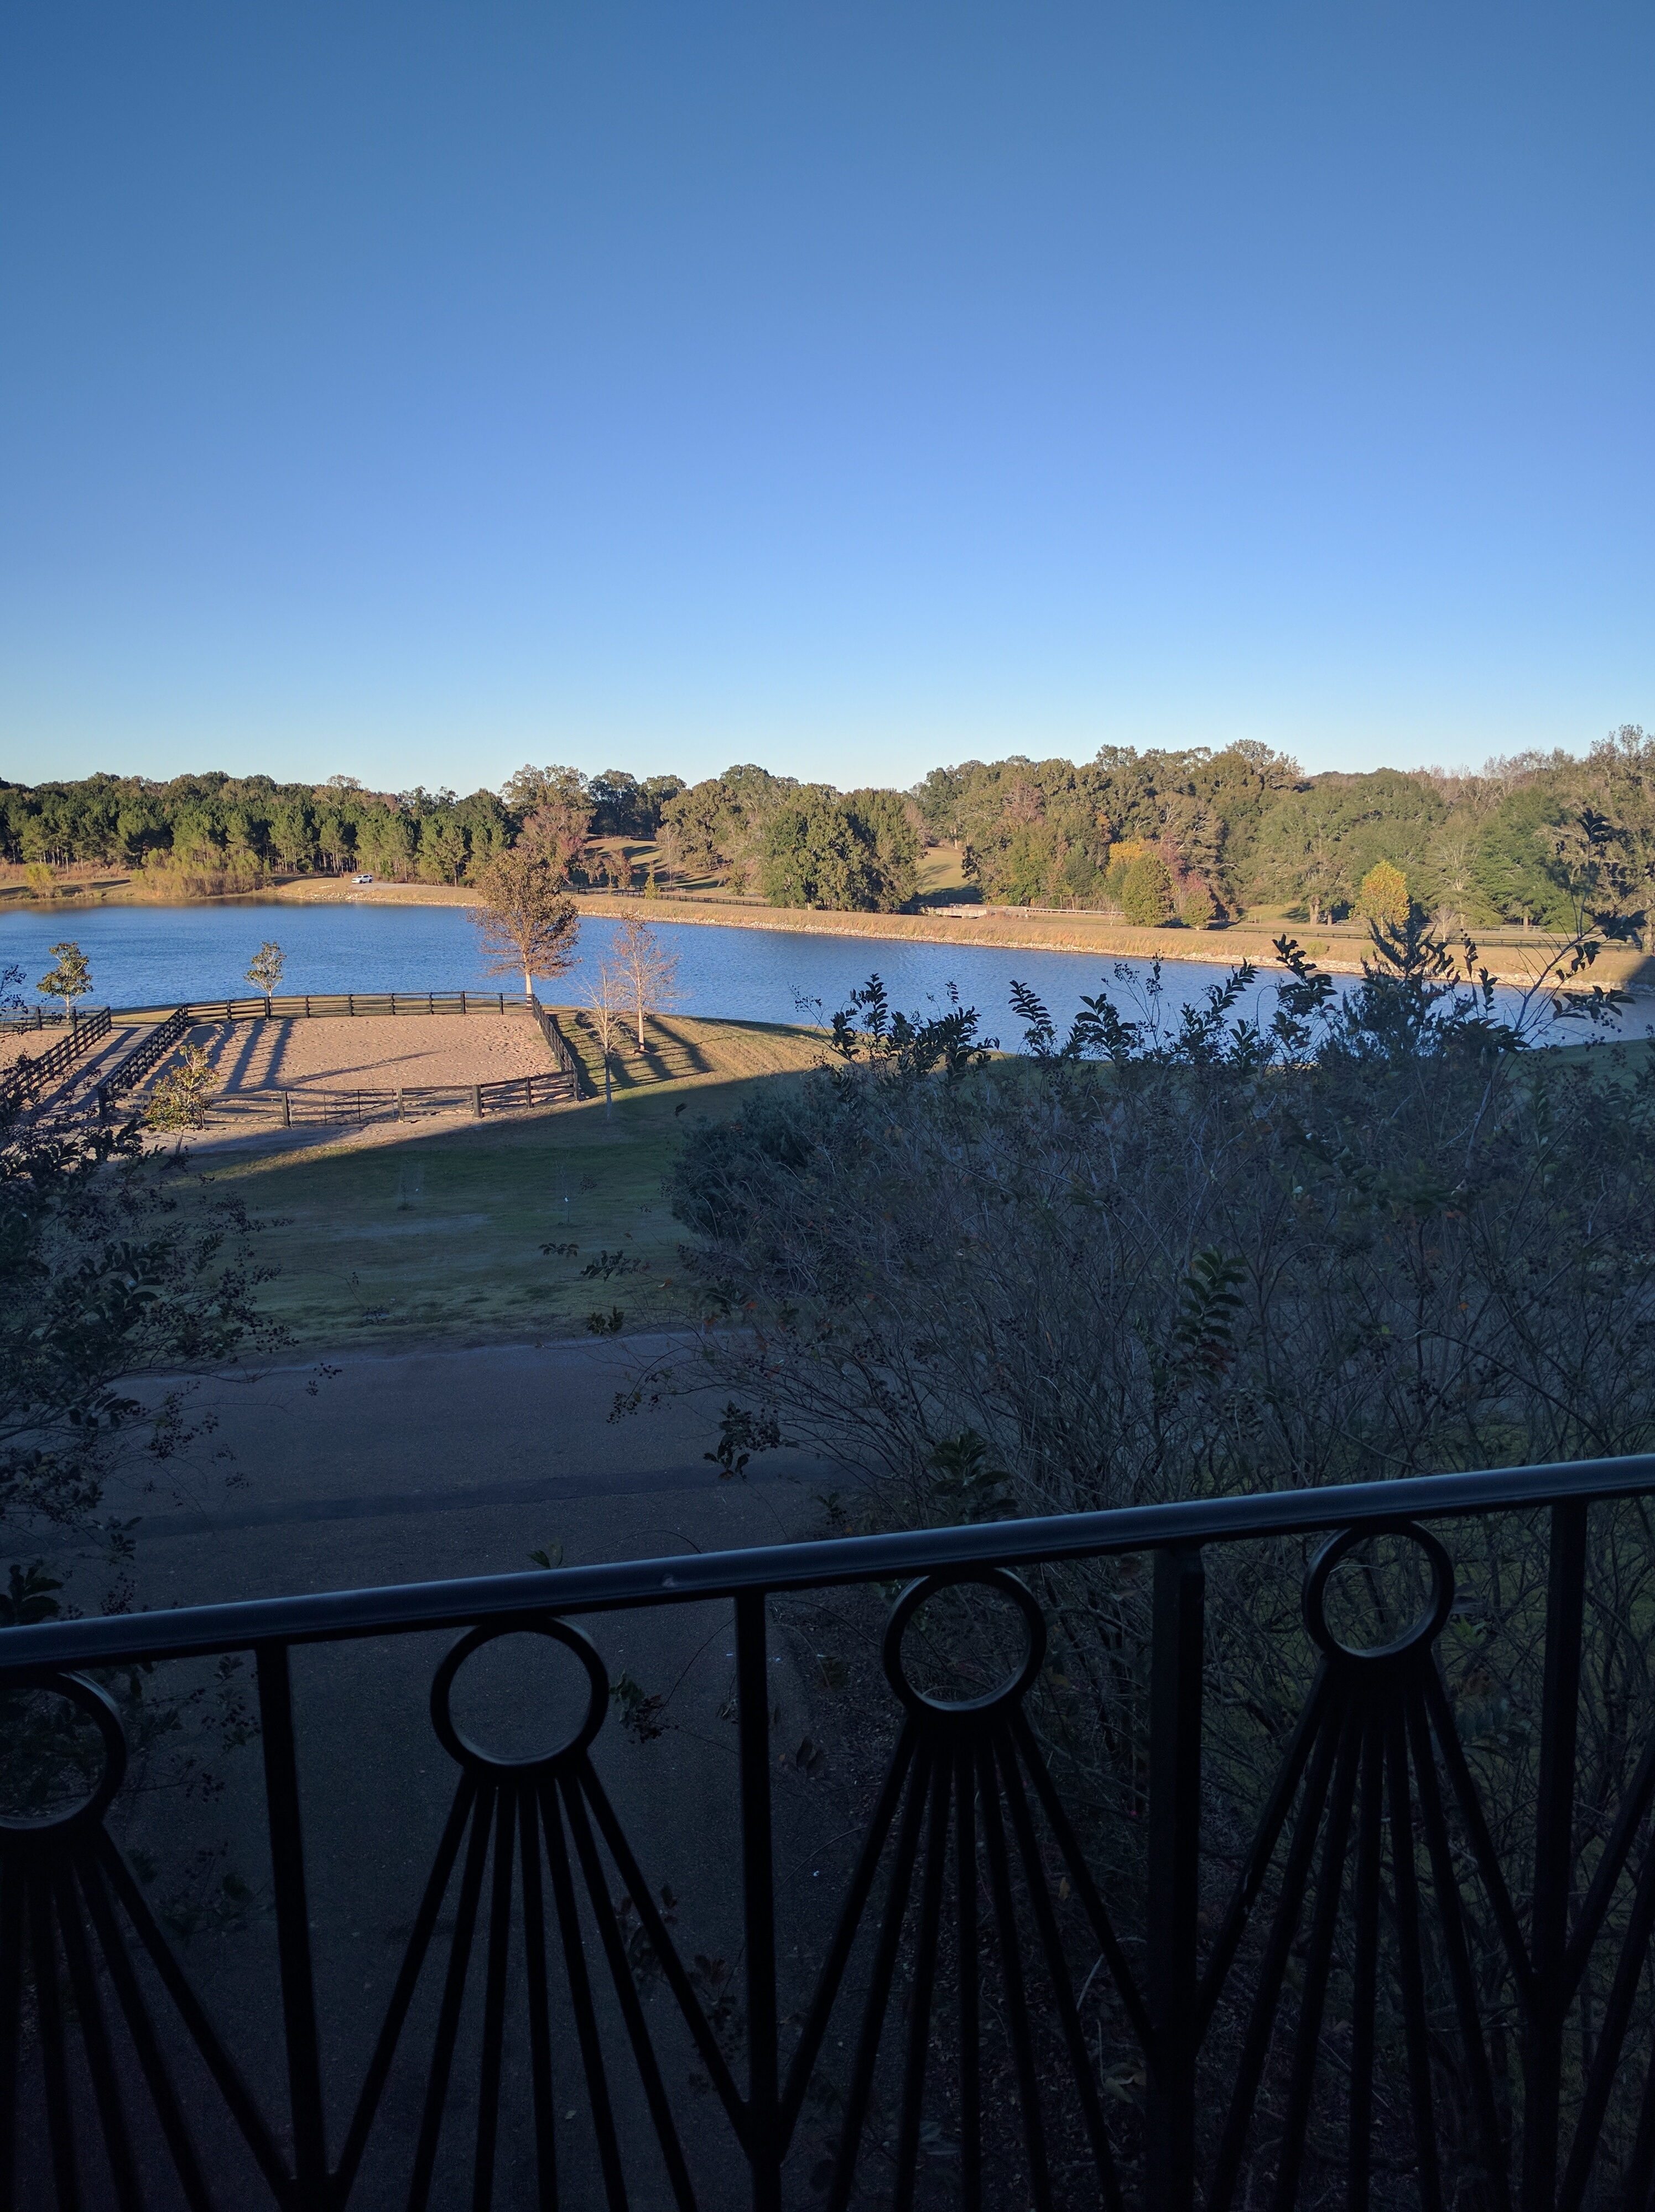
sea, coast, water, ocean, snow, sky, morning, lake, reflection, reservoir